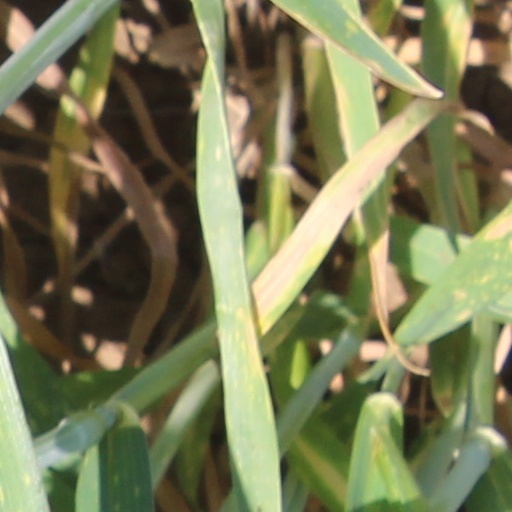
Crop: wheat